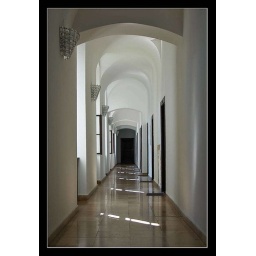
Intimate corridor at the very first baroque castle built in Hungary by the order of Prince Eugene of Savoy.